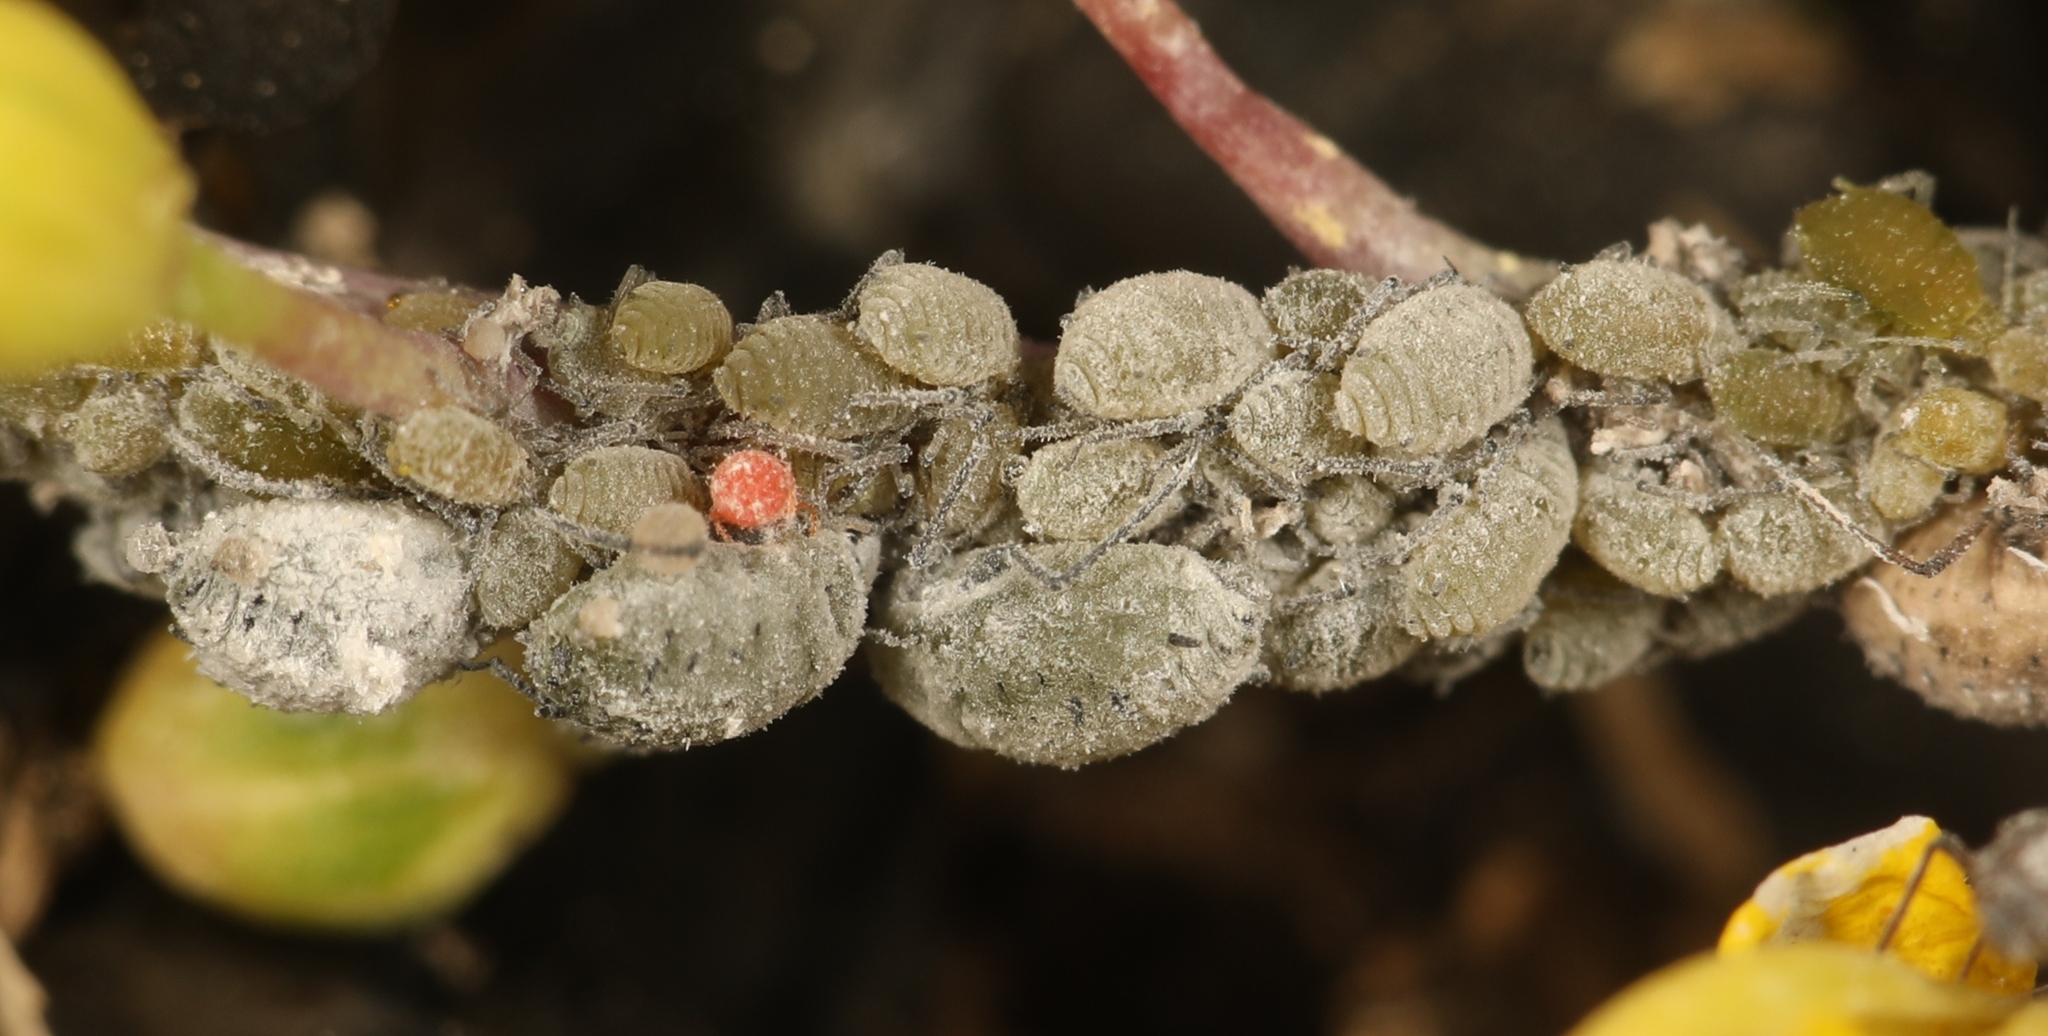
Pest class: cabbage_aphid